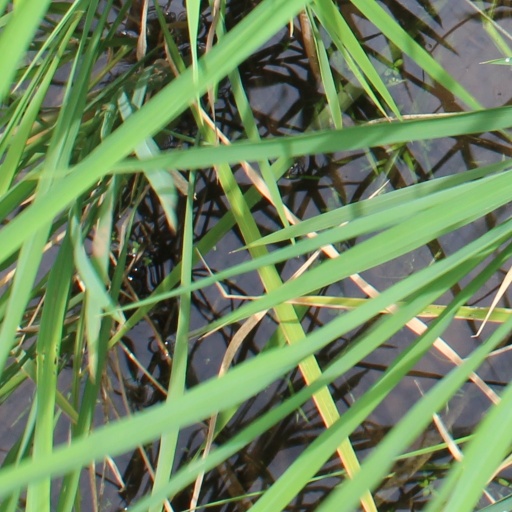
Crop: rice